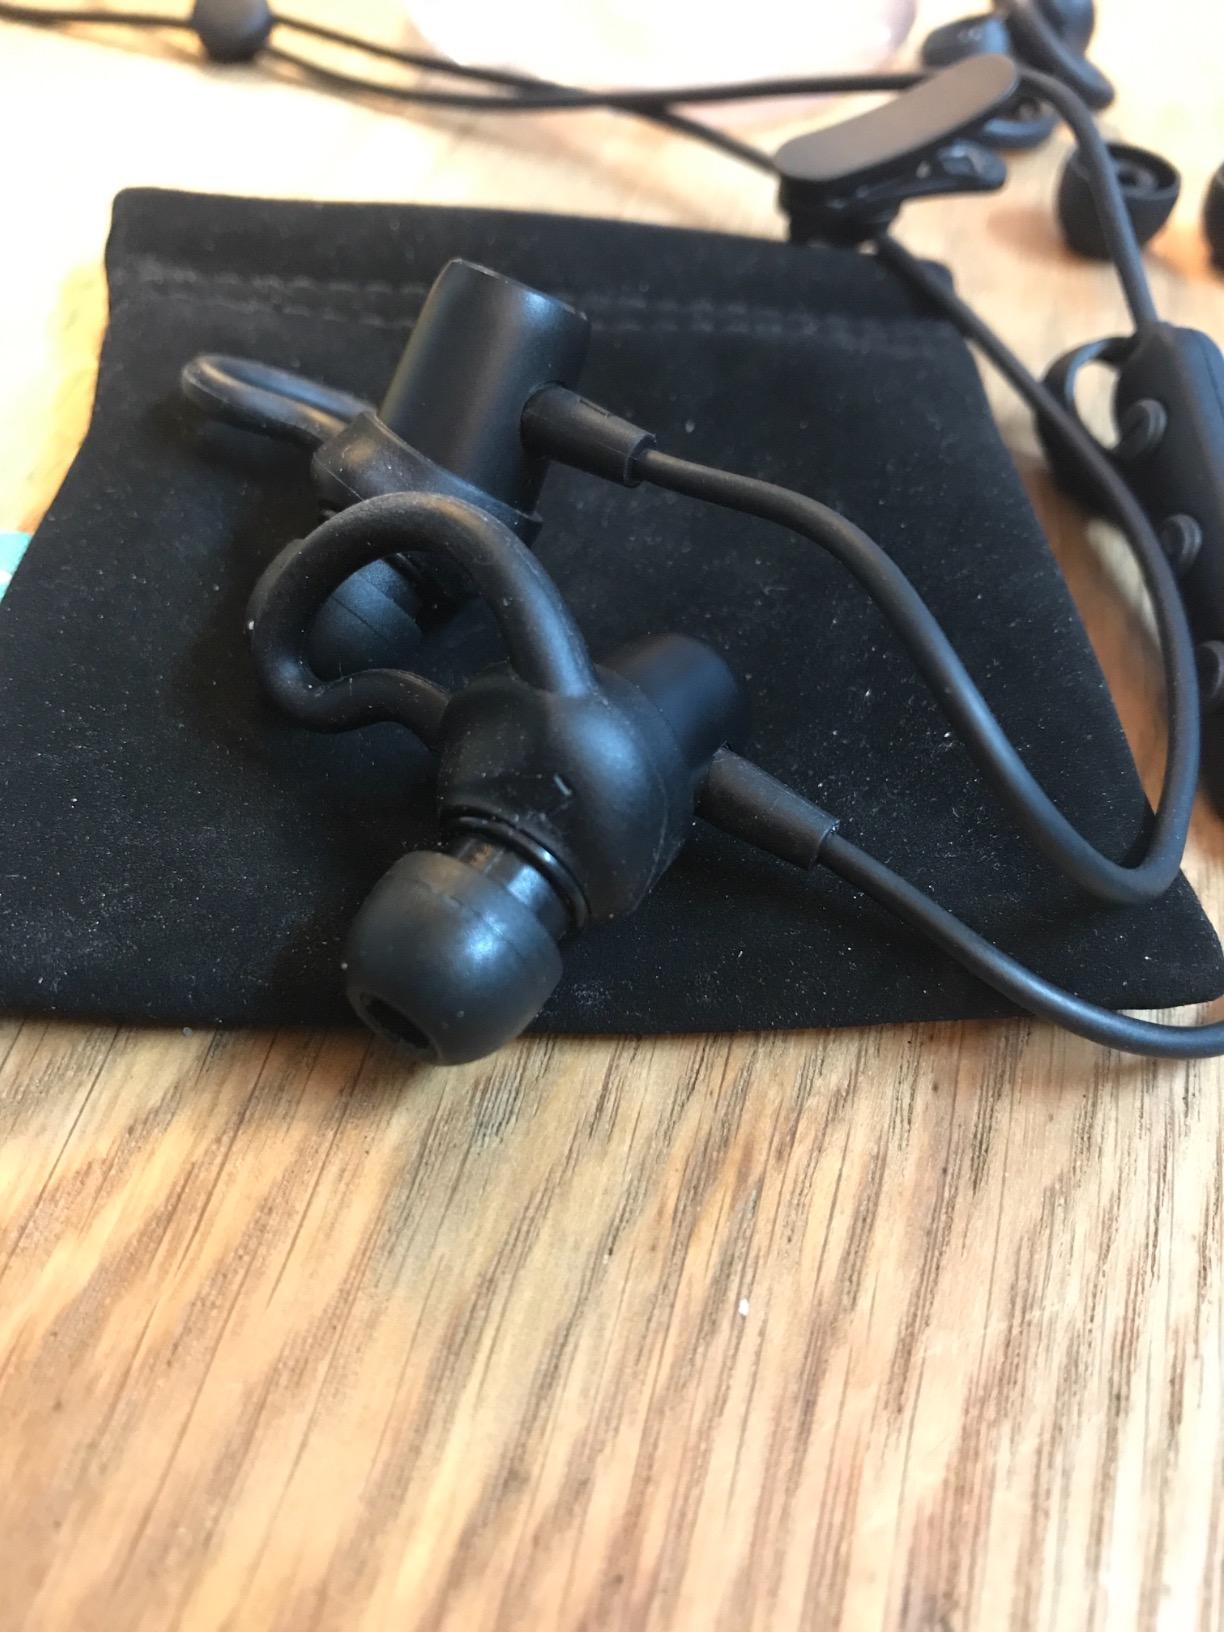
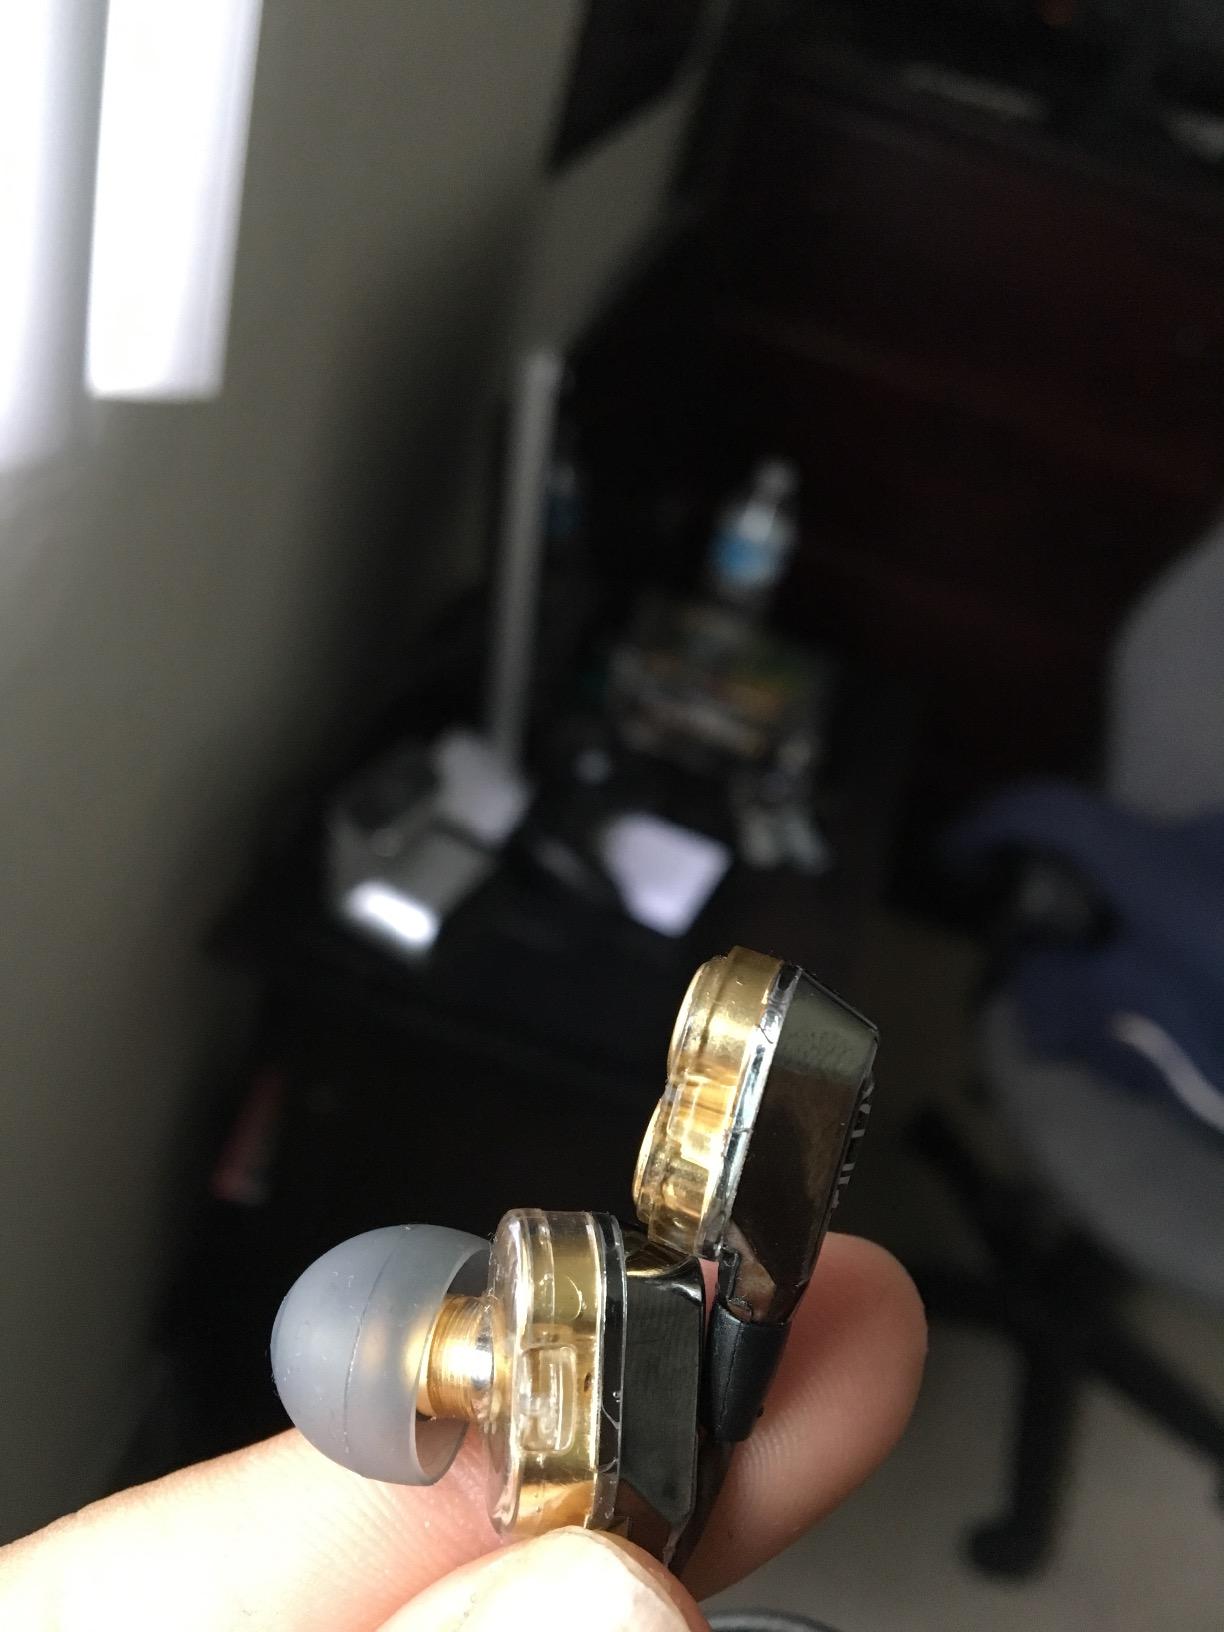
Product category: headphones
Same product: no